Missouri Southern State University

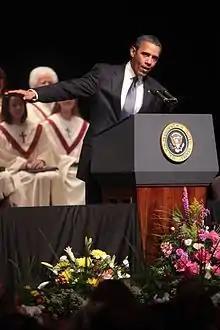
Barack Obama at Missouri Southern on May 29, 2011, during a memorial service for victims of the 2011 tornado.

The campus of Missouri Southern is cross divided by Duquesne Road (running north–south) and Newman Road (running east–west). The main portion of the campus is located west of Duquesne, though the football stadium and softball fields are on the east side of Duquesne.